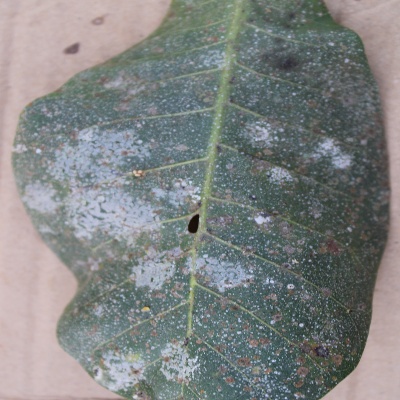
Crop: Cashew
Condition: red rust